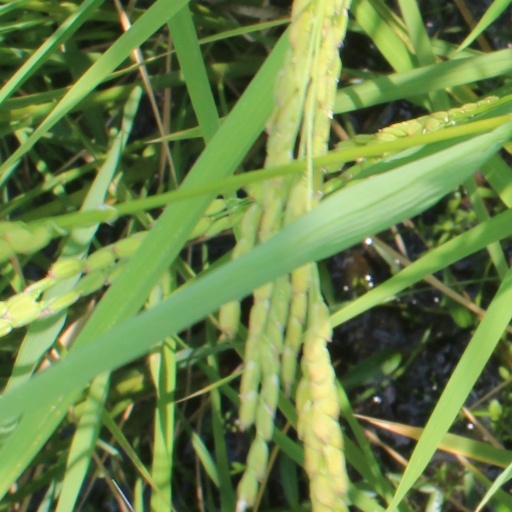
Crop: rice